Question: Please indicate a possible affordance area of the bench that can be used for sitting
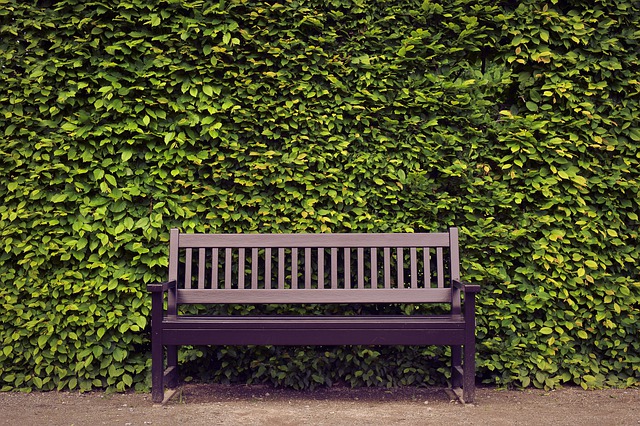
Answer: [157.5, 308.5, 468.5, 338.5]